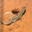
Label: lizard